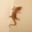
Label: lizard